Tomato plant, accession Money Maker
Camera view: tilt-top (135 deg); turntable rotation: 330 degrees
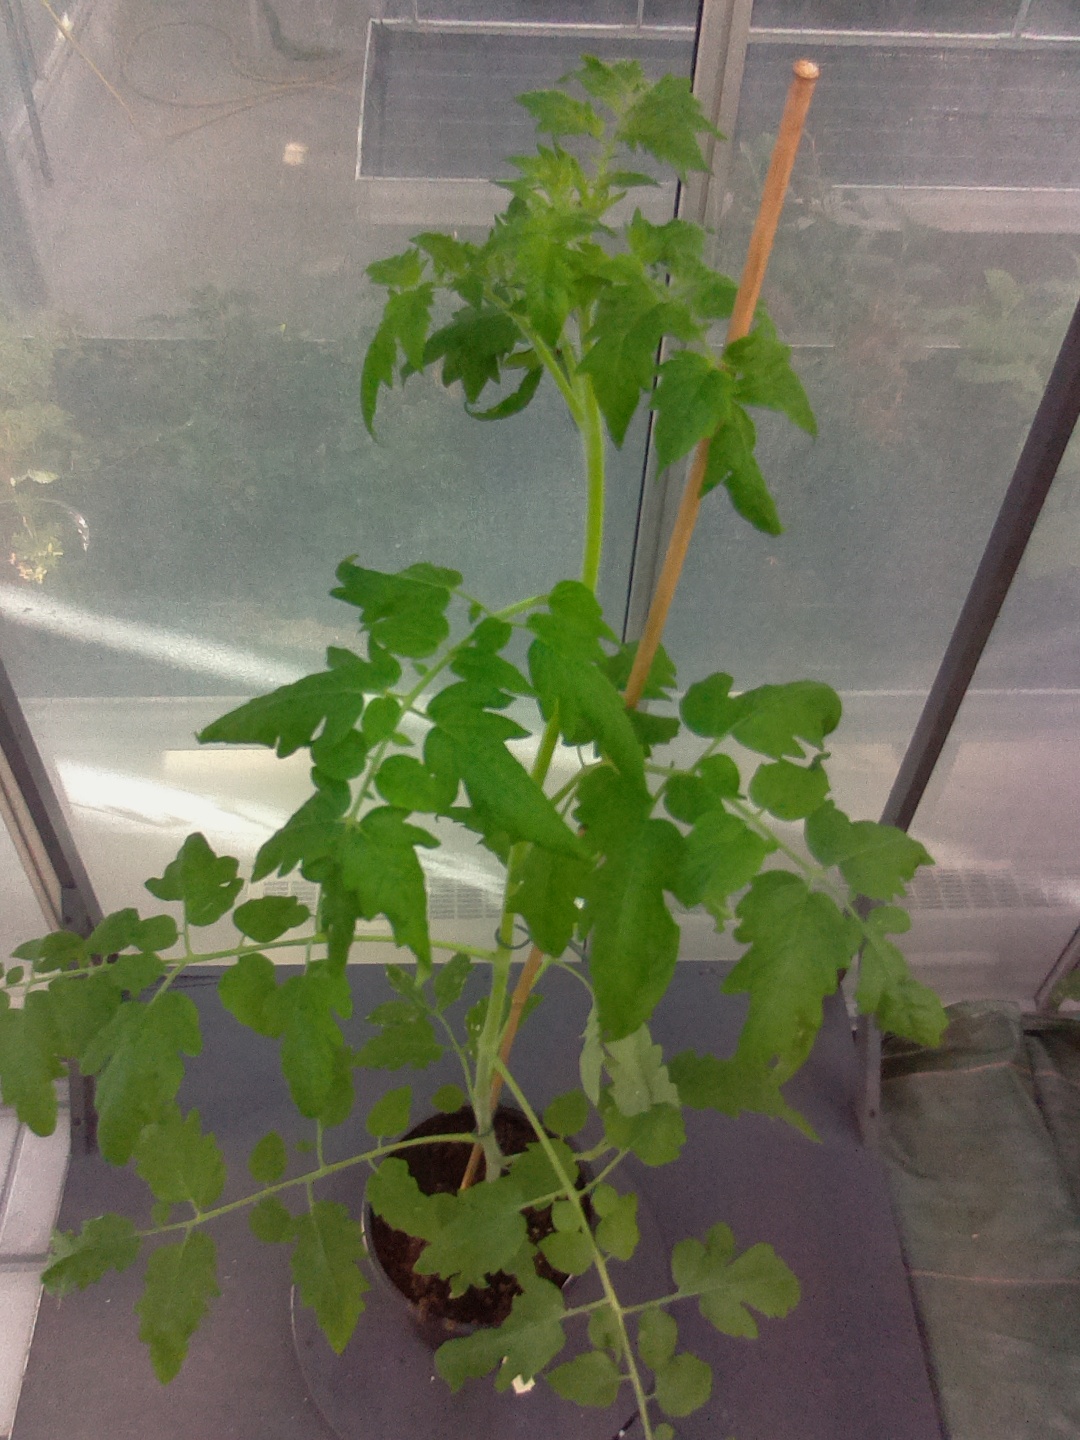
BBCH growth stage 16: 12 of true leaves visible